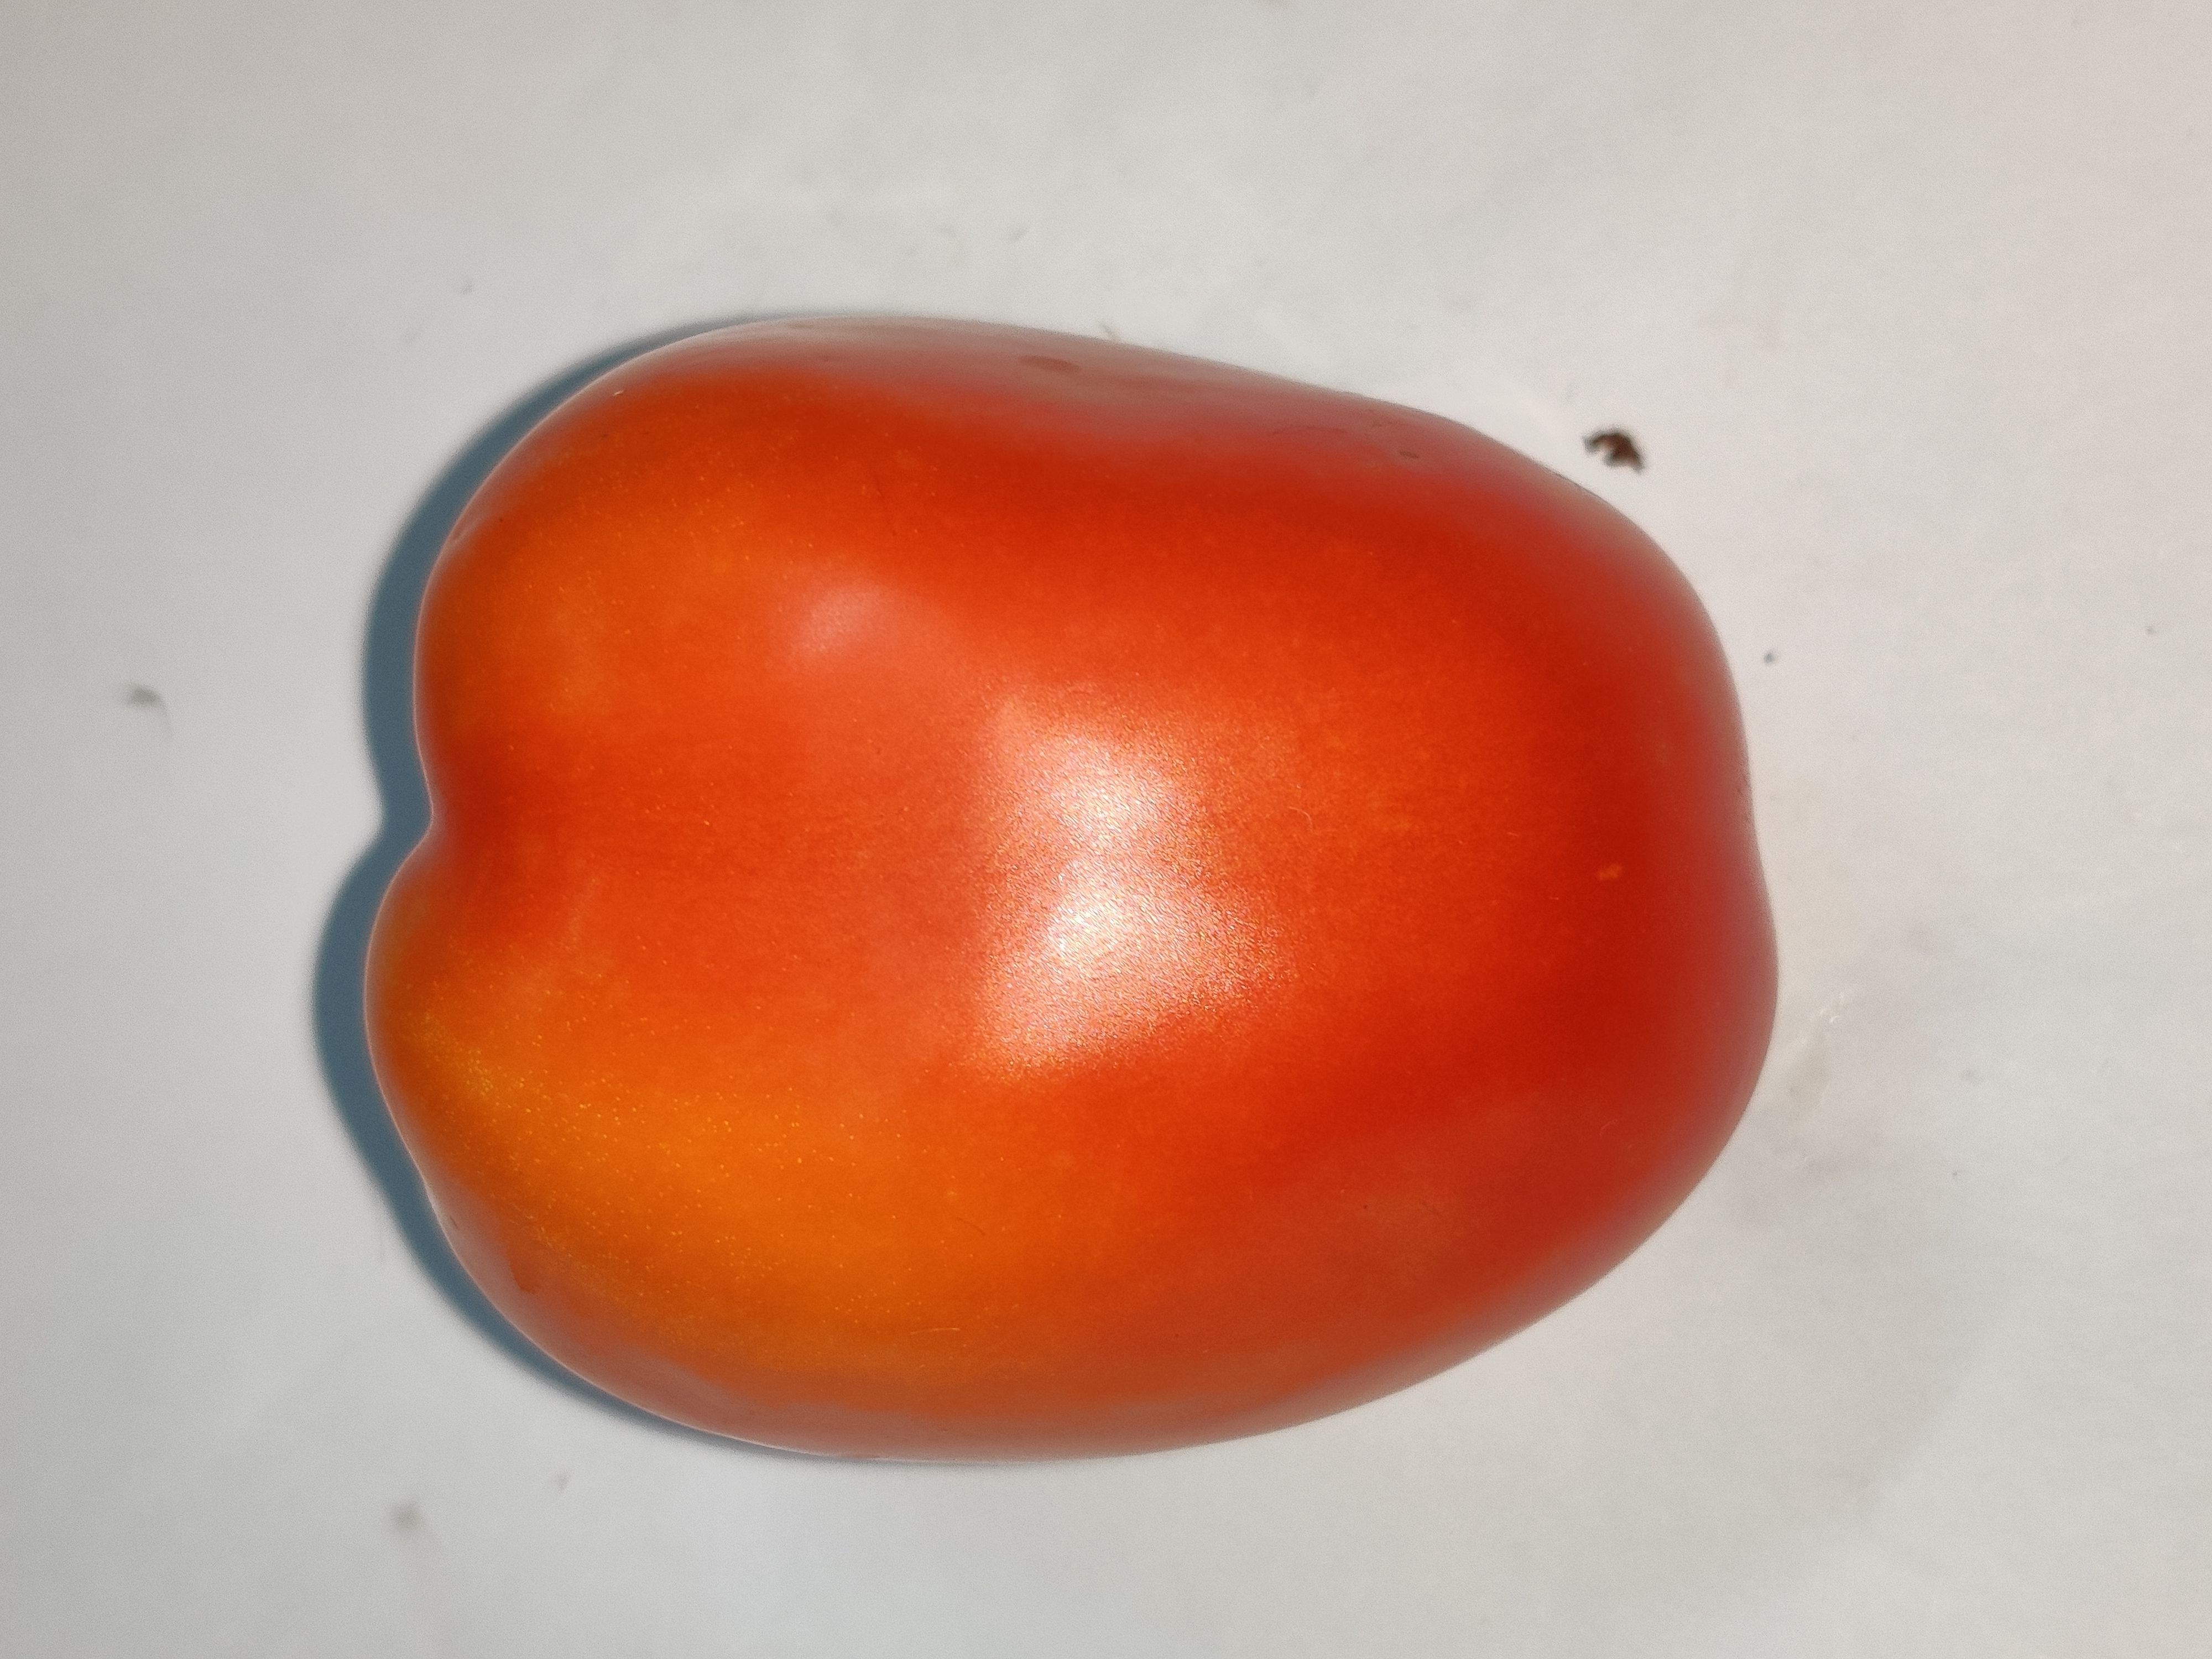
Fruit: tomatoes
Grade: 1st-grade